Wilhelm Ferdinand Kalle

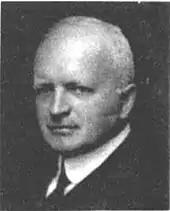
Wilhelm Kalle (1904)

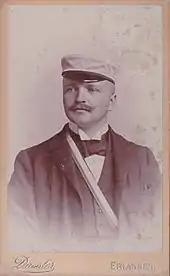
Kalle as a student in Erlangen (1894)

Wilhelm (Jakob) Ferdinand Kalle (born 19 February 1870 in Biebrich (Wiesbaden); died 7 September 1954 in Wiesbaden) was a German chemist, industrialist and politician.